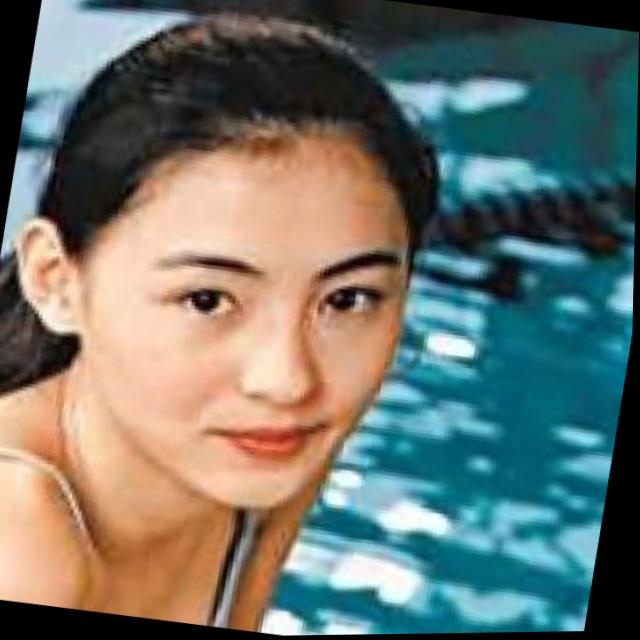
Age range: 21-44